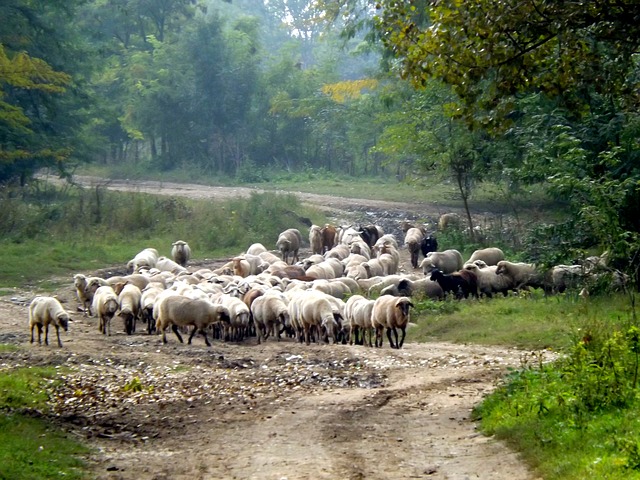
Label: sheep